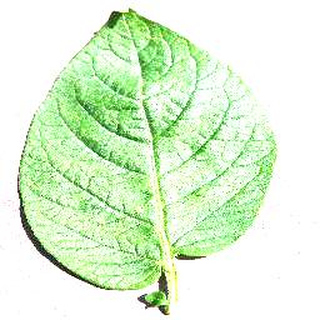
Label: healthy_potato